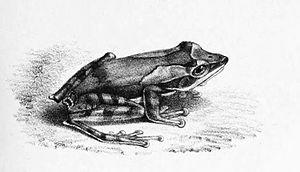
Polypedates eques
Taruga est un genre d'amphibiens de la famille des Rhacophoridae.
Taruga eques est une espèce d'amphibiens de la famille des Rhacophoridae.